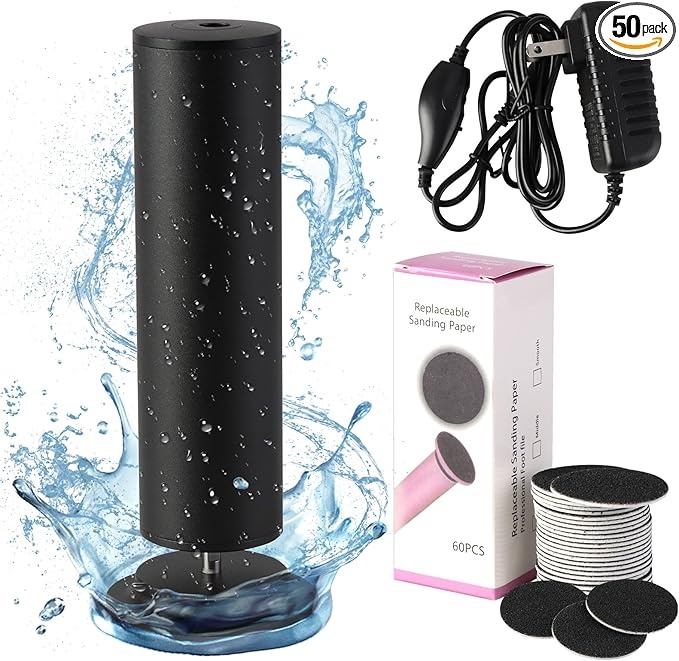
Dermave Electric Foot Callus Remover, Electric Foot Callus Remover, Callus Remover for Feet - Foot Filer with 60pcs Sanding Discs for Dead Cracked Skin, Men/Women (Black)
About This Premium Aluminum Alloy Body: Our electric foot callus remover features a premium aluminum alloy body that is not only stylish, but also rugged and reliable for long-lasting performance. Electric foot callus remover 60 pieces of sandpaper discs will be given to you as an extra gift. Self-adhesive ability, easy to paste and remove, 1 person 1disc, perfect for family use Electric Foot Callus Remover Effortless Callus Removal: This Electric Foot Filer features a powerful motor that rotates 360 degrees to effectively remove dead skin, dry skin, Dermave electric foot file callus remover cracked skin, and calluses from your feet, leaving them smooth and soft, provides a gentle yet powerful buff that leaves your feet feeling smooth and rejuvenated Not Battery Operated: This electric foot callus remover Is Not Powered By Battery, No Need To Worry About Low Battery Again, If You Want To Use It, Just Plug It Into The Socket (Plugged In) And You Can Operate It Immediately. Electric foot File callus remover Removes Calluses And Dead Skin Safely Without Damaging Healthy Skin Electric Foot Callus Remover Adjustable Speed Control: The foot grinder is adjustable, you can adjust the right speed to remove callus on your feet. Dermave electric foot callus remover offers dual speed settings for customized care, allowing you to adjust intensity based on your needs. (When using the machine, please don't apply too much pressure, otherwise it will cause the machine not to rotate and the machine will be damaged) Electric Foot Filer Portable Convenience: Compact electric foot callus remover And Portable Design Makes It Ideal For Use At Home Or During Travel, electric foot file Providing Quality Foot Care Wherever You Go. Its dermave electric foot file callus remover carefully designed motor and sanding pad ensures effective callus remover for feet without causing any harm or discomfort to your skin Overview Brand : Generic Material : Aluminum Color : Black Item dimensions L x W x H : 1 x 1 x 4 inches Item Weight : 0.6 Pounds
Brand: Lanijam
Category: Health & Beauty > Personal Care > Foot Care > Corn & Callus Care Supplies